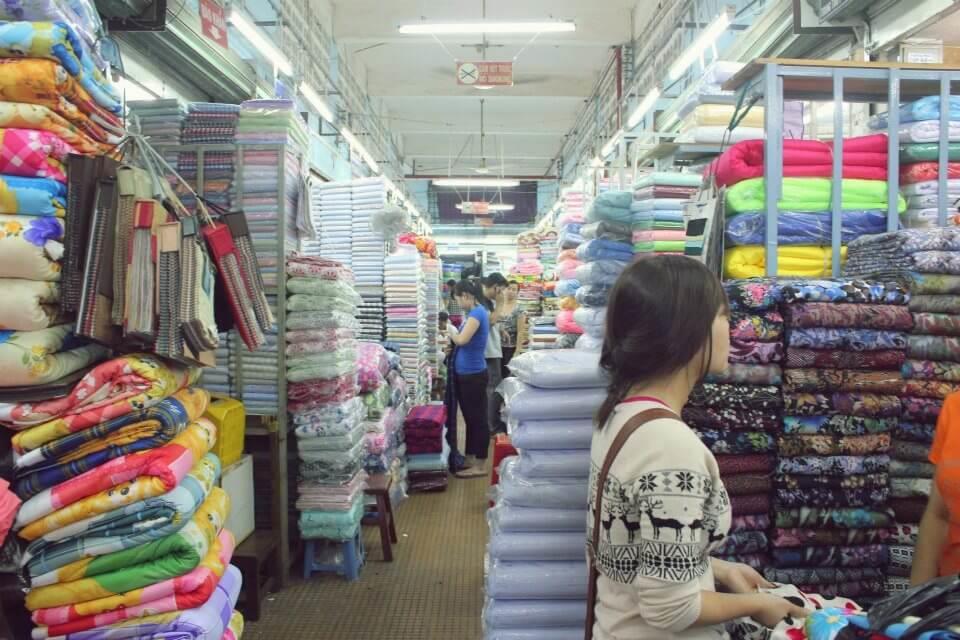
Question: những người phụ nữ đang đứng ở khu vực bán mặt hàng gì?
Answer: vảiá